The Virgin (film)

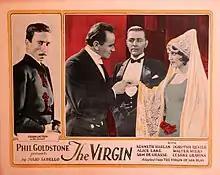

The Virgin is a 1924 American independent silent drama film directed by Alan James and starring Kenneth Harlan, Dorothy Revier, and Sam De Grasse. It is inspired by the poem "The Virgin of San Blas" by Julio Sabello.